Uthami Petra Rathinam

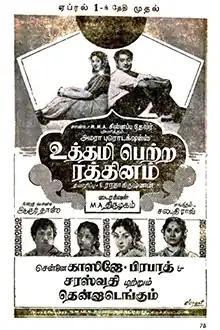
Poster

Uthami Petra Rathinam is a 1960 Indian Tamil-language drama film directed by M. A. Thirumugam and written by Aaroor Dass. The film stars K. Balaji, Malini and P. Kannamba, with T. K. Ramachandran, M. N. Rajam, Pandari Bai, S. V. Sahasranamam, Kuladeivam Rajagopal and Manorama in supporting roles. It was released on 1 April 1960, and failed at the box office.